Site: brandenburg
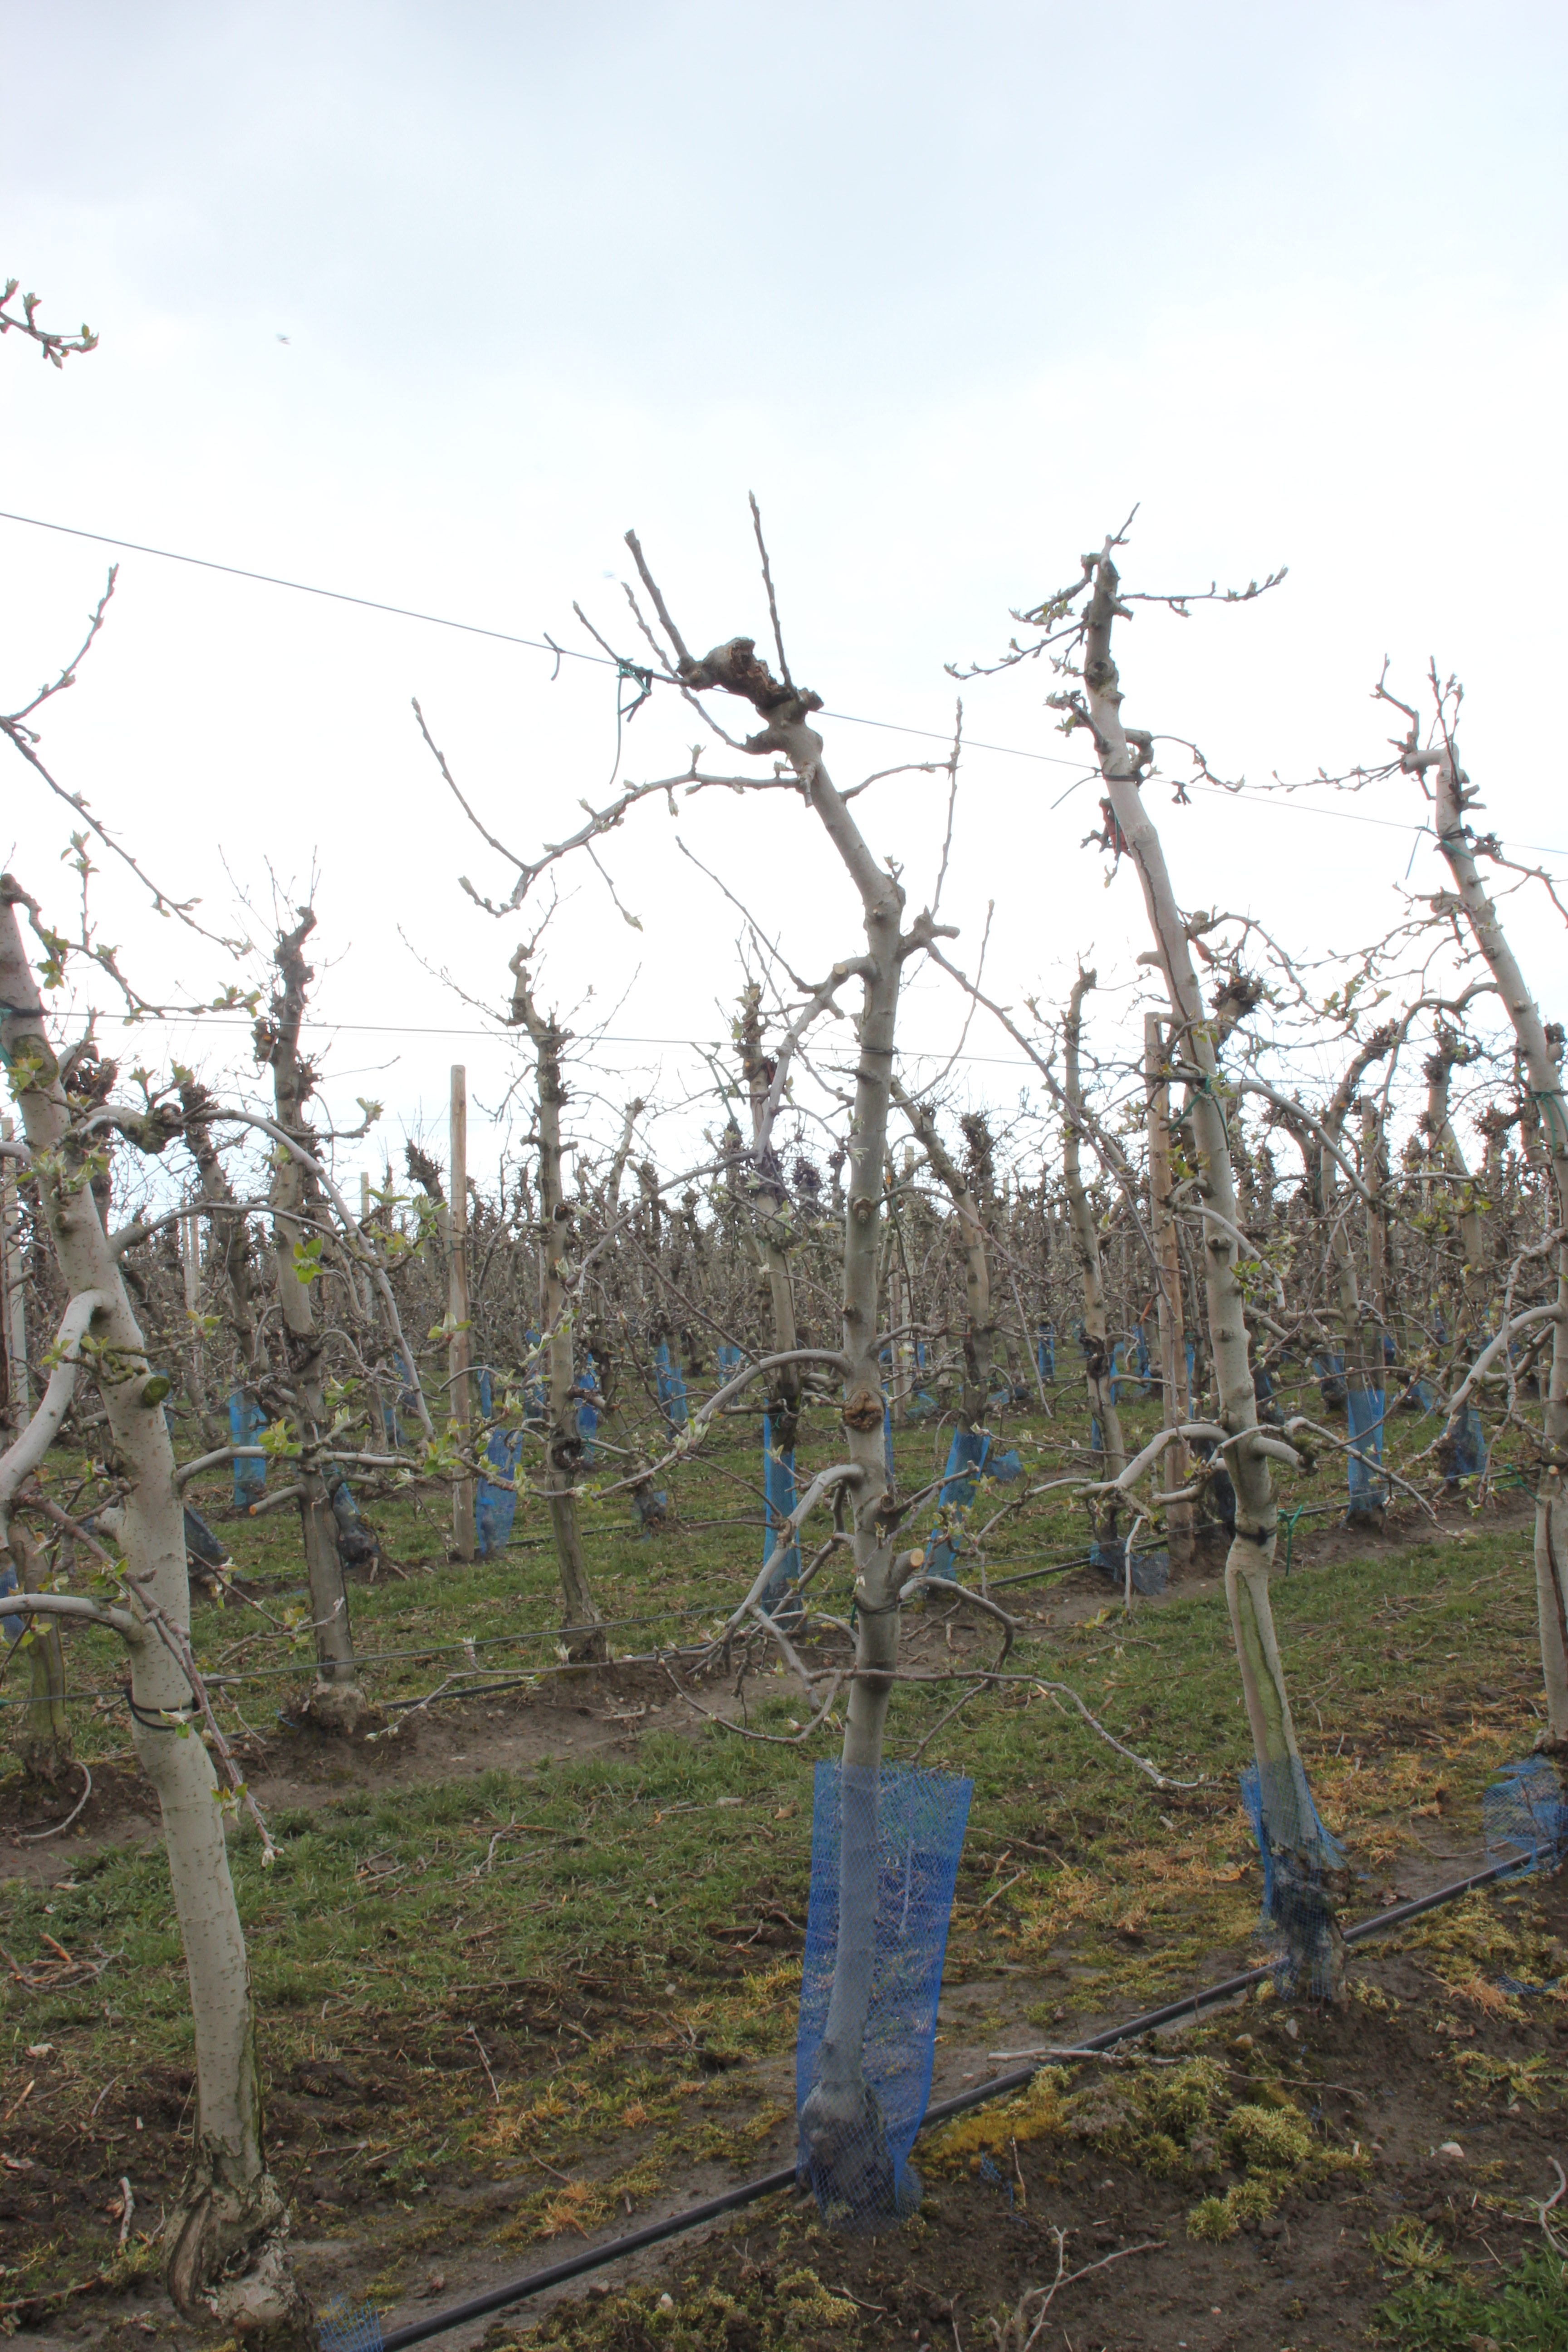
Growth stage (BBCH 55): Inflorescence emergence